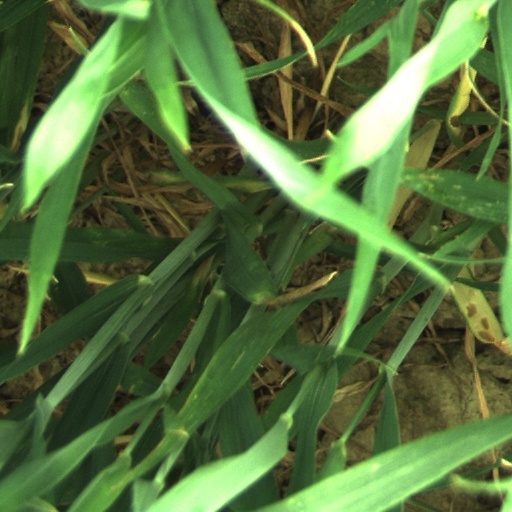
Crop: wheat